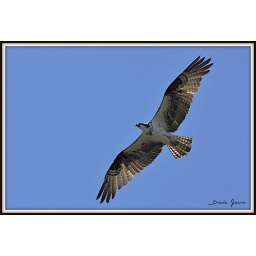
I shot these photos as the bird was flying over one of the Santee Lakes.